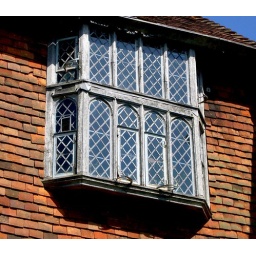
An Oak Frame Oriel/Bay style window set against a wall of hanging tiles at Great Dixter House. East Sussex